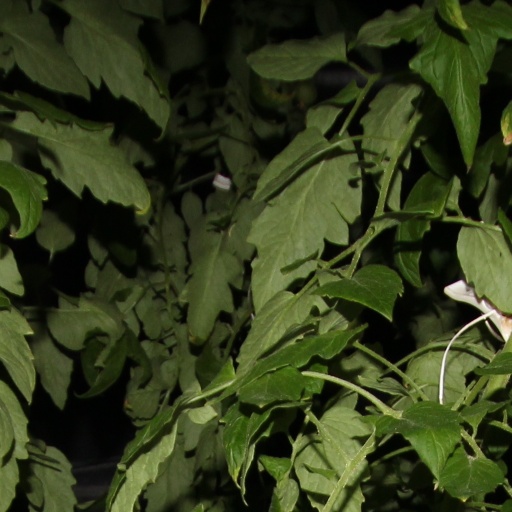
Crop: tomato